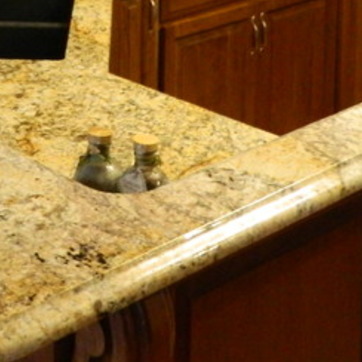
Material: polishedstone